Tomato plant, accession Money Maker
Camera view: horizontal (90 deg, fisheye); turntable rotation: 60 degrees
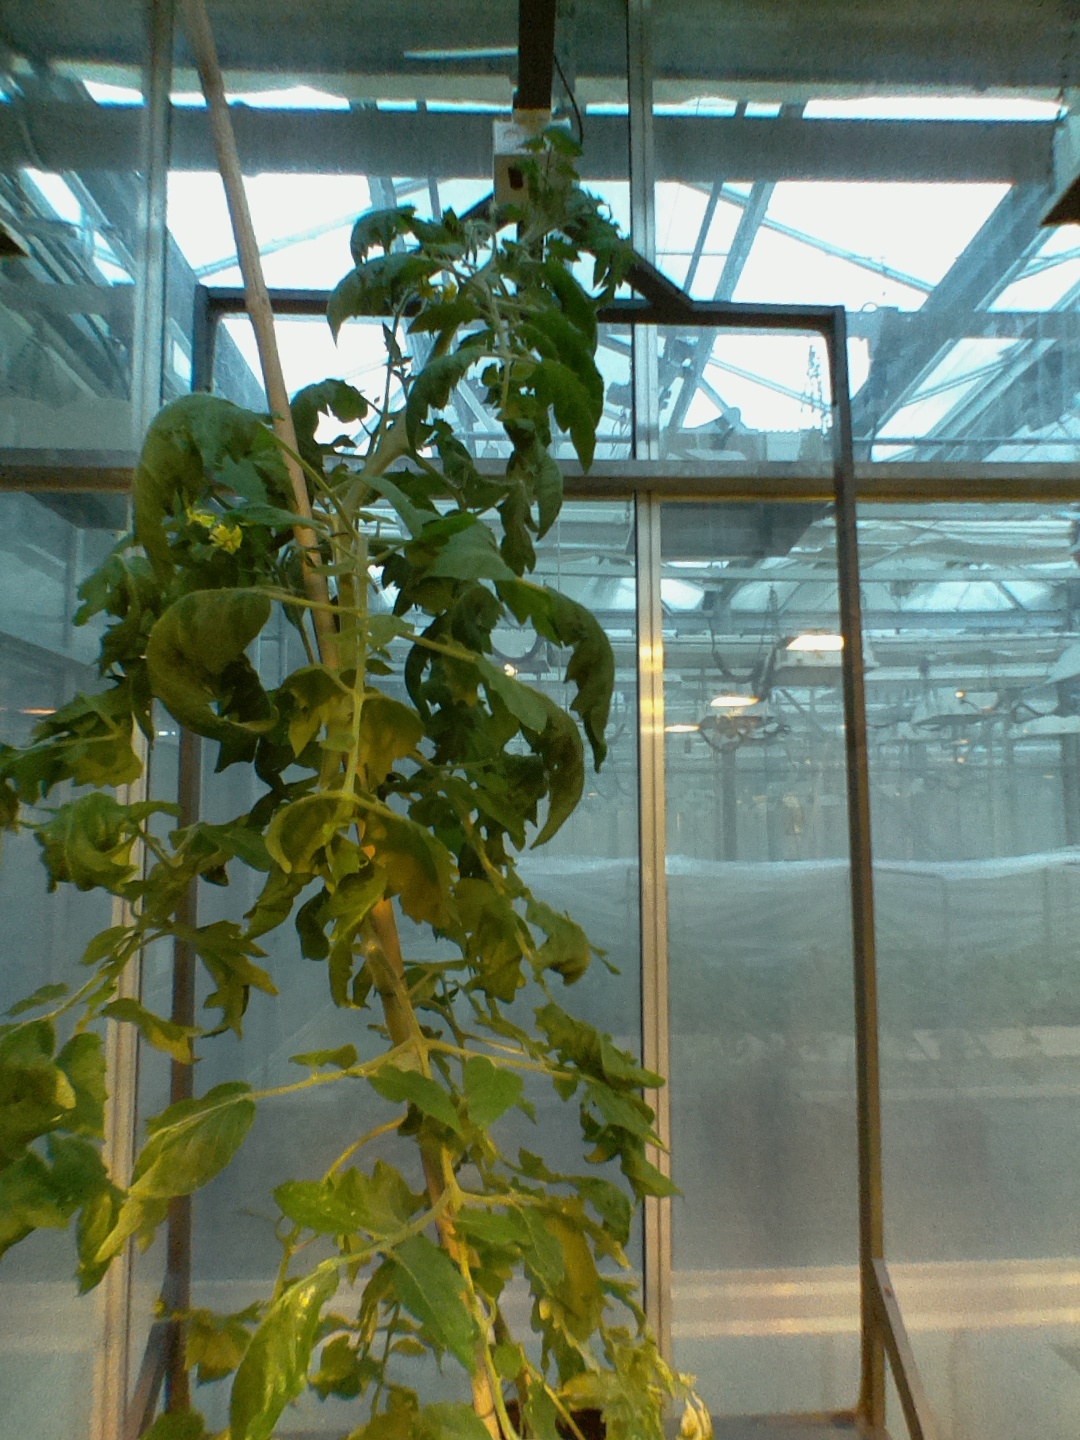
BBCH growth stage 70: Fruits at the main stem or branches visibles